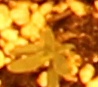
Label: Kochia